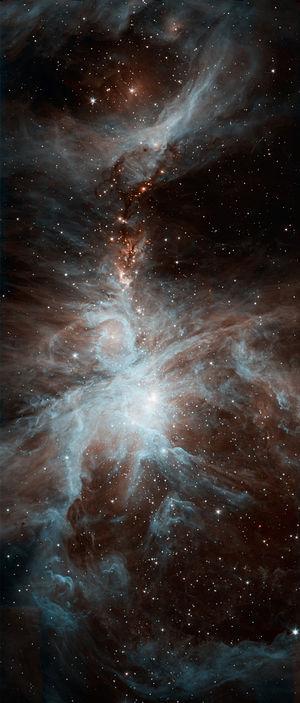
La nébuleuse d'Orion, vue par le télescope spatial Spitzer de la NASA. Cette nébuleuse est éclairée par de jeunes étoiles qui se forment en son sein. Spitzer enregistre les variations de lumière émise par ces étoiles. Ces variations peuvent avoir de nombreuses causes: des zones plus ou moins chaudes à leur surface, ou des éclipses partielles dues à des planètes en formation ou des nuages de poussière et de météorites entourant ces étoiles. Les étoiles les plus chaudes de la région forment l'amas du trapèze, sont visible à droites du centre. Les radiations et le vent stellaire émis par ces étoiles sculptent les nuages de poussière qui les entourent. Les parties les plus denses de la nébuleuse sont les zones sombres à gauche de l'image. Italiano: Una fotografia - in infrarosso a falsi colori - della regione di formazione stellare nota come Nebulosa di Orione, scattata dal telescopio spaziale Spitzer nell'aprile 2010. La foto evidenzia l'ammasso aperto del Trapezio (l'area bianca più luminosa a metà dell'immagine), un gruppo di otto stelle relativamente giovani situato al centro della nebulosa e circondato da una densa cortina di nubi di gas e polveri
Le radical éthynyle est un radical de formule chimique HC≡C•, abondant dans le milieu interstellaire mais absent du milieu naturel sur Terre. Il a été observé pour la première fois en 1963 par résonance paramagnétique électronique dans une matrice d'argon solide, et détecté en 1973 à proximité de la nébuleuse d'Orion à l'aide du radiotélescope de 11 m du National Radio Astronomy Observatory. Il a depuis été détecté dans un grand nombre d'objets astronomiques, notamment dans des nuages moléculaires denses, des globules de Bok, des zones de formation stellaire, des enveloppes d'étoiles carbonées et même dans d'autres galaxies.
La nébuleuse d'Orion, également connue sous le matricule de M42 ou NGC 1976, est un nuage diffus qui brille en émission et en réflexion au cœur de la constellation du même nom. C'est la nébuleuse la plus intense visible à l'œil nu depuis l'hémisphère nord, de nuit et en l'absence de pollution lumineuse. Elle peut être facilement aperçue avec des jumelles. Sa structure occupe un pan de ciel de 66 × 60 minutes d'arc, quatre fois plus étendu que la pleine lune. Sa taille est d'environ 24 années-lumière. Cet objet correspond à la principale partie d'un nuage de gaz et de poussières beaucoup plus vaste encore, le nuage d'Orion, qui s'étend sur près de la moitié de la constellation et contient en plus la boucle de Barnard et la nébuleuse de la Tête de Cheval.